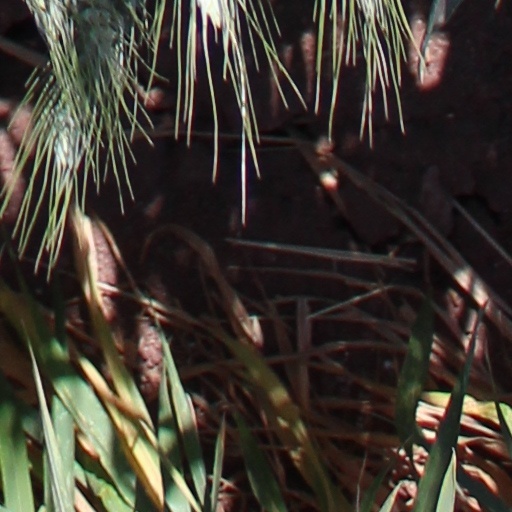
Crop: wheat